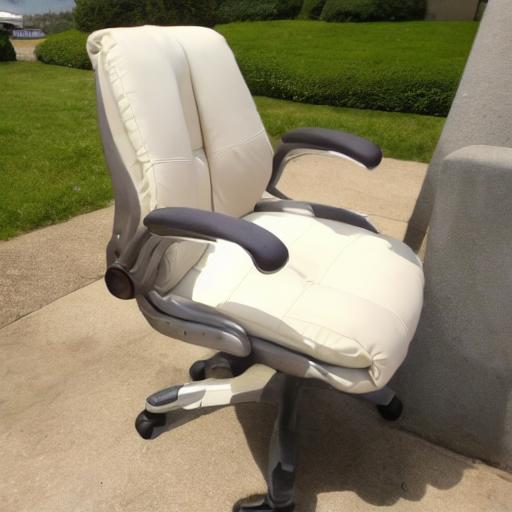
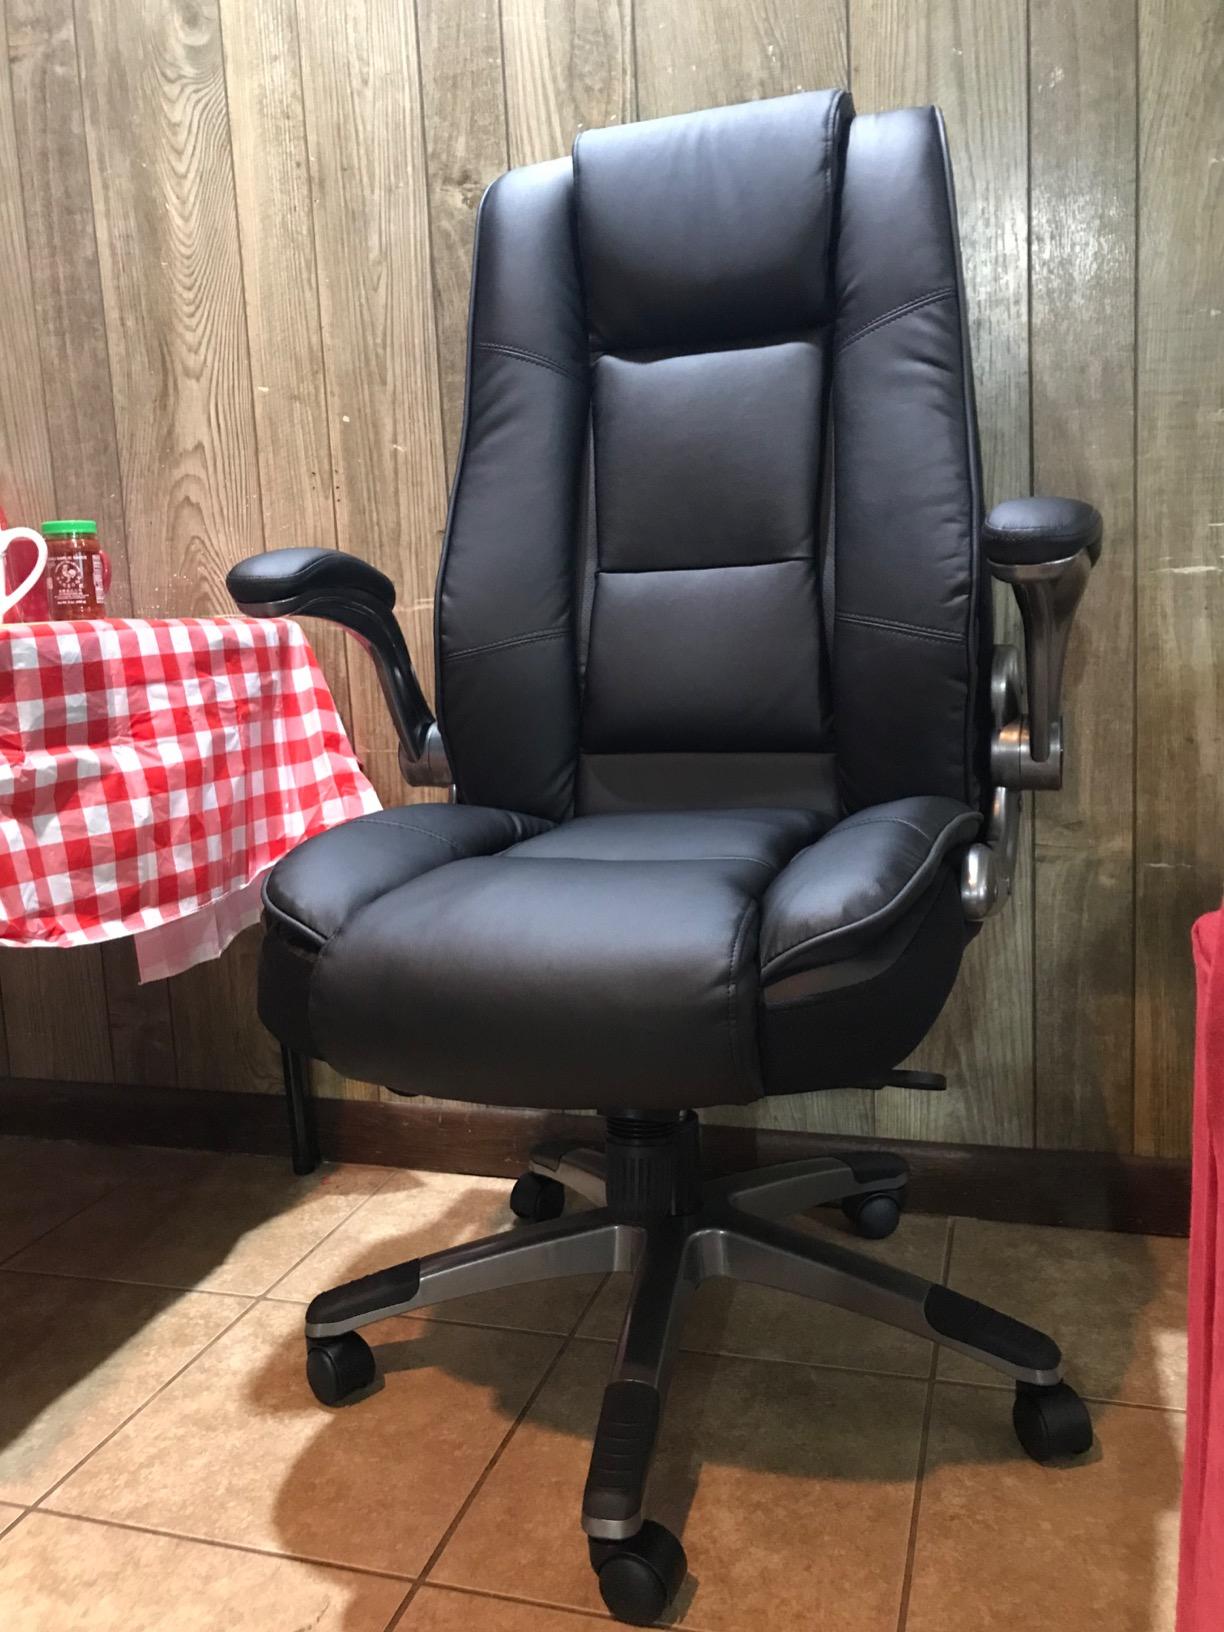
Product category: items_chair
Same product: no